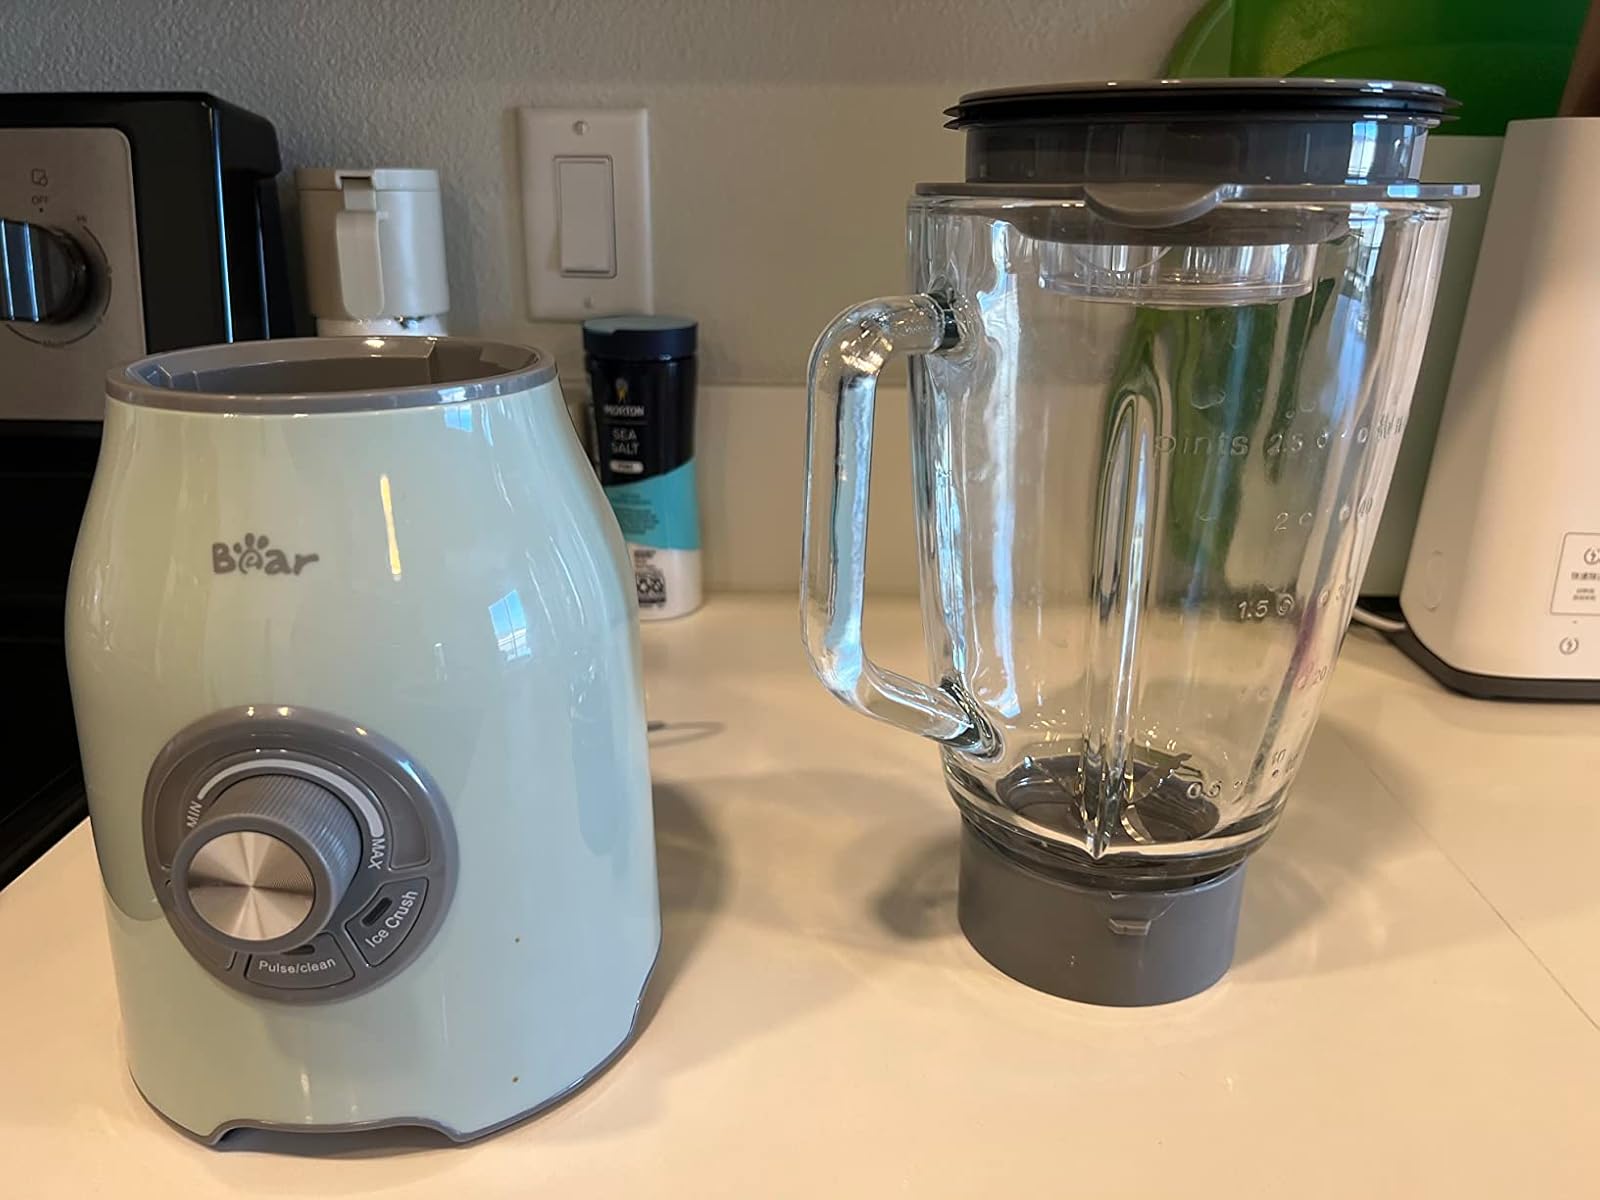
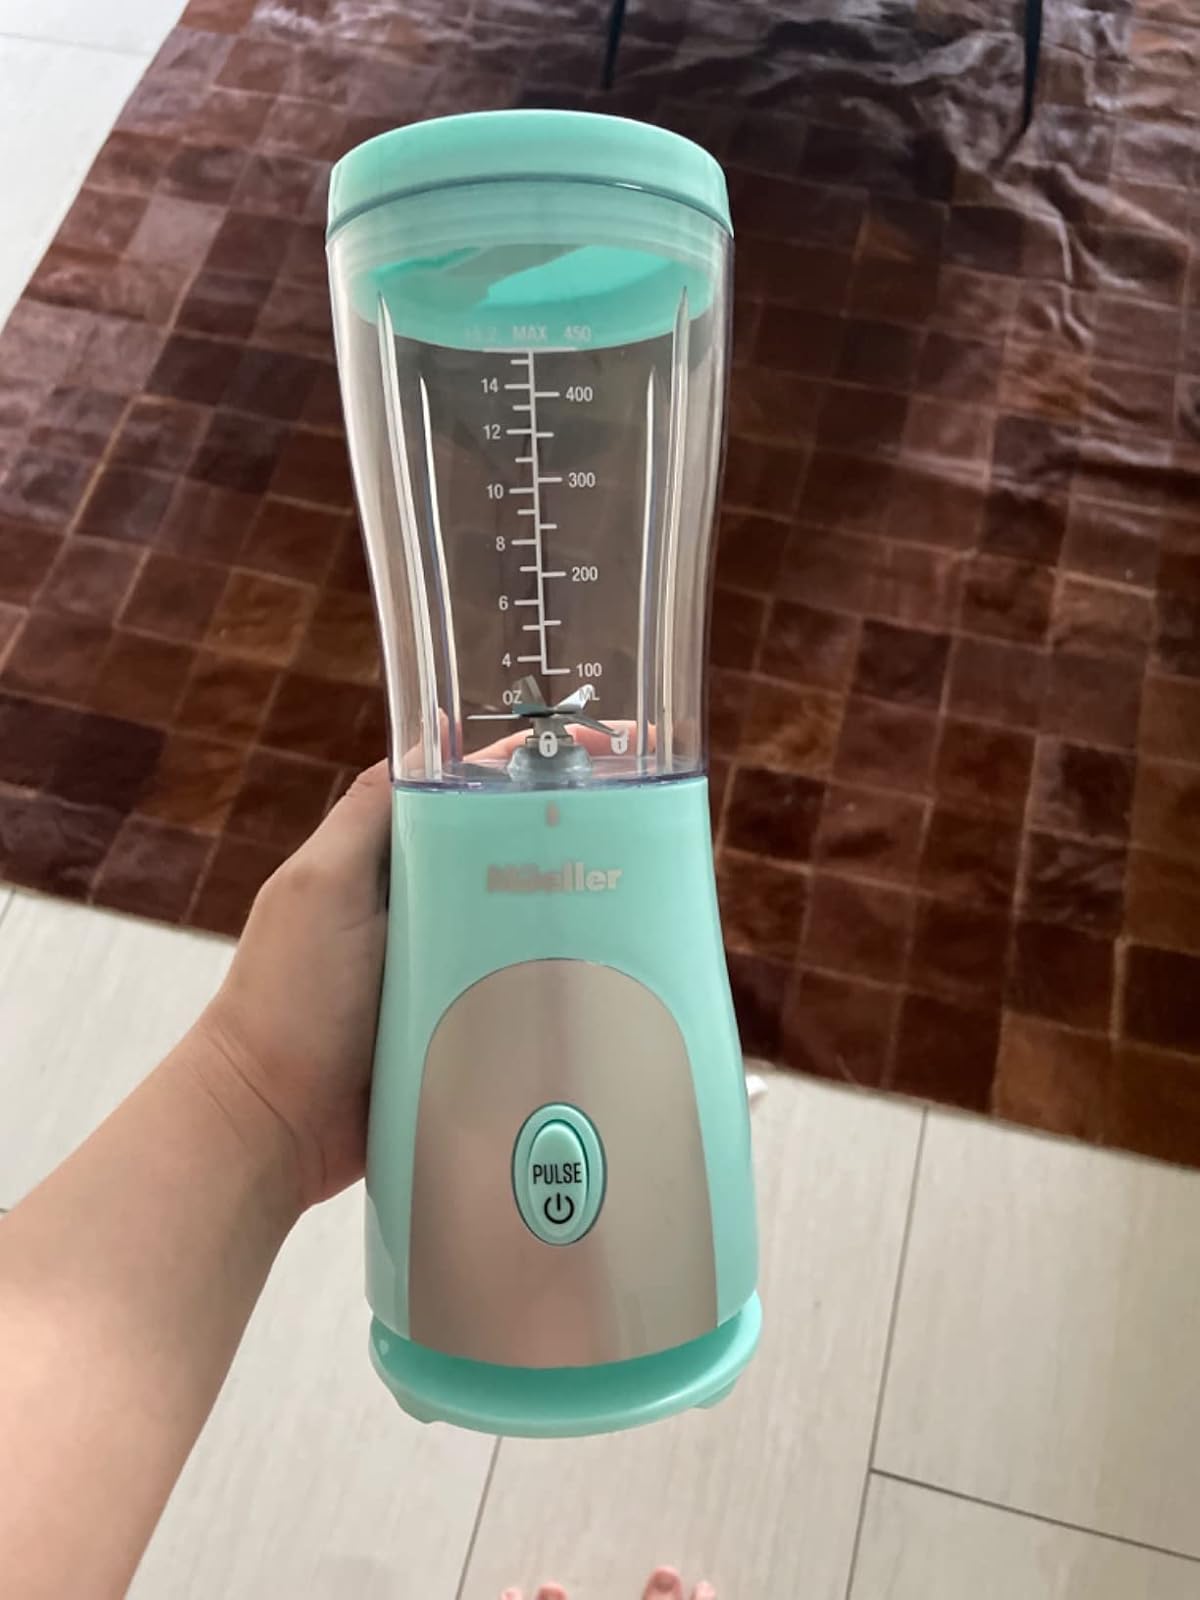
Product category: items_blender
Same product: no